Forest stand

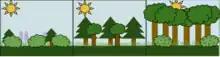
Three forest stands

A forest stand is a contiguous community of trees sufficiently uniform in composition, structure, age, size, class, distribution, spatial arrangement, condition, or location on a site of uniform quality to distinguish it from adjacent communities.